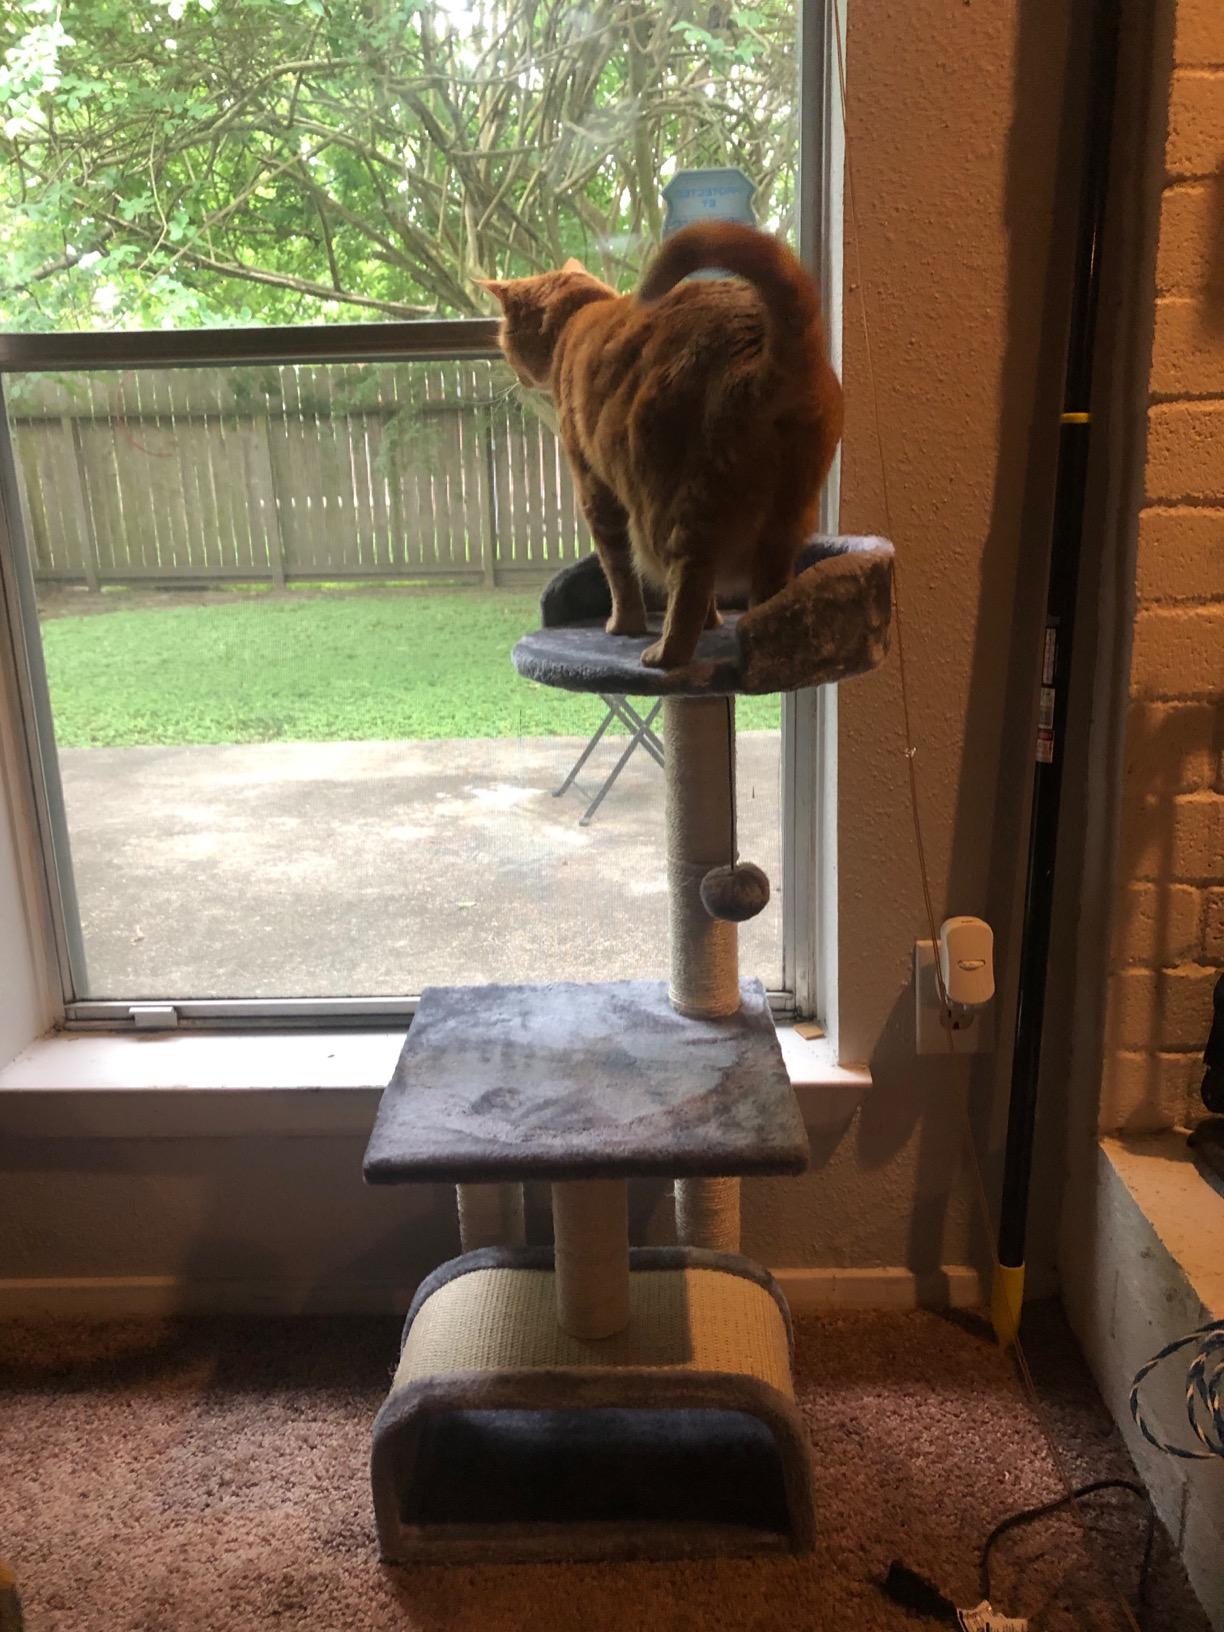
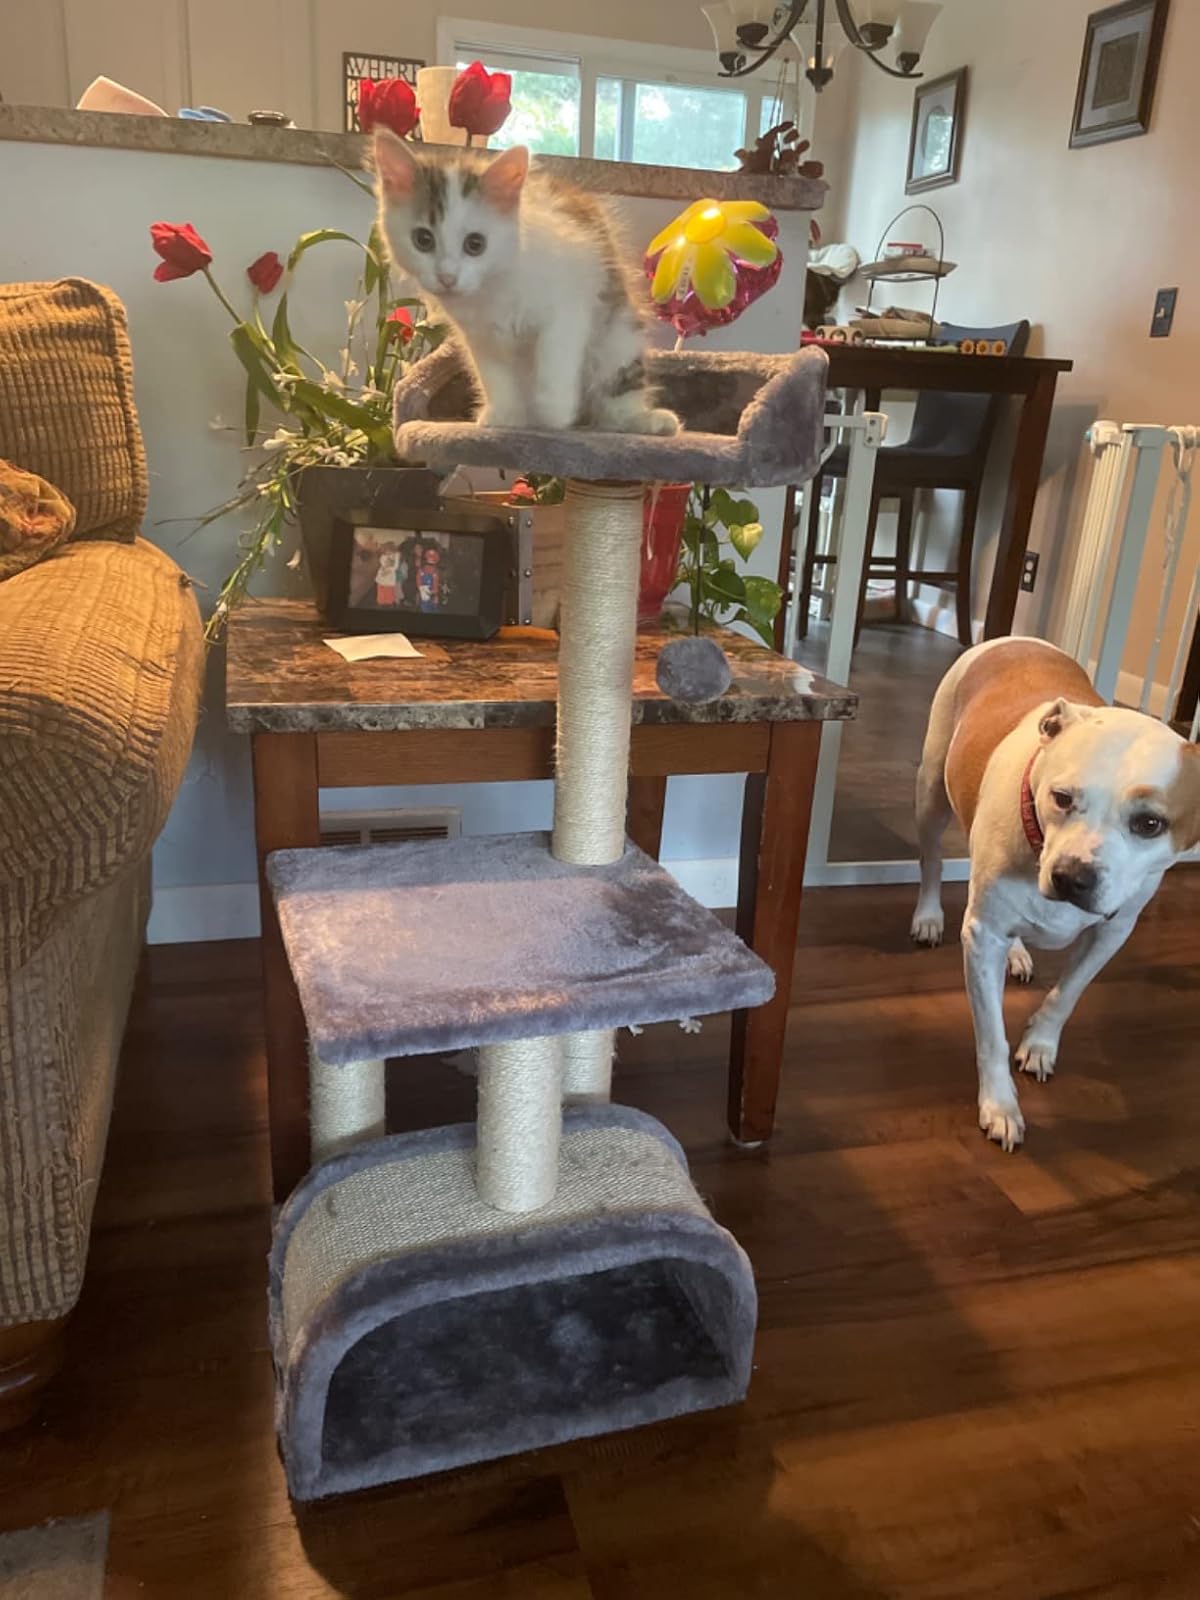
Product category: items_cat tree
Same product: yes